Burrito
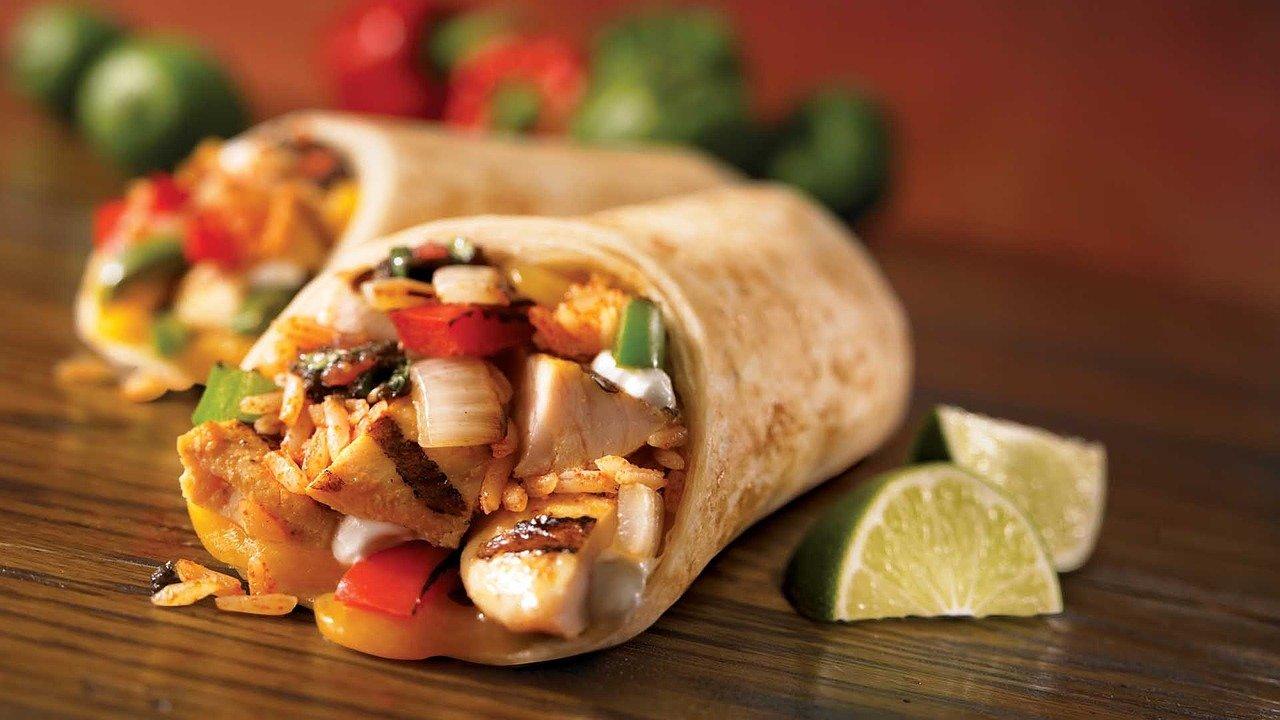
Also known as:
ar - Arabic: بوريتو
be - Belarusian: Бурыта
bg - Bulgarian: Бурито
ca - Catalan: Burrito
cs - Czech: Burrito
da - Danish: Burrito
de - German: Burrito
el - Greek: Μπουρίτο
en-simple - Simple English: Burrito
eo - Esperanto: Burito
es - Spanish: Burrito
eu - Basque: Burrito
fa - Persian: بوریتو
fi - Finnish: Burrito
fr - French: Burrito
fy - Western Frisian: Burrito
gl - Galician: Burrito
he - Hebrew: בוריטו
hr - Croatian: Burrito
hu - Hungarian: Burrito
hy - Armenian: Բուրիտո
id - Indonesian: Burrito
it - Italian: Burrito
ja - Japanese: ブリート
jv - Javanese: Burrito
ka - Georgian: ბურიტო
kg - Kongo: QUICALAS
kk - Kazakh: Бурито
ko - Korean: 부리토
lo - Lao: ແປ້ງມ້ວນເມັກຊິກ
mk - Macedonian: Бурито
ms - Malay: Burrito
nb - Norwegian Bokmål: Burrito
nl - Dutch: Burrito
pl - Polish: Burrito
pt - Portuguese: Burrito
ru - Russian: Буррито
sr - Serbian: Burito
sv - Swedish: Burrito
th - Thai: บูร์ริโต
tr - Turkish: Burrito
ug - Uyghur: بۇررىتو
uk - Ukrainian: Бурито
ur - Urdu: بوریتو
uz - Uzbek: Burrito
vi - Vietnamese: Burrito
yue - Cantonese: 墨西哥卷
zh - Chinese: 墨西哥卷饼
Category: bread (flatbread, wrap)
Cuisine: Mexican
Associated cuisines: Mexican
Area: Mexico
Countries: Mexico
Region: Central America, , , ,
The dish is a thin flatbread filled with savory ingredients, most often a meat such as beef, chicken, or pork, and often include other ingredients, such as rice, cooked beans (either whole or refried), Vegetable, such as lettuce and tomatoes, cheese, and condiments such as mixed avocado-based dip and a green sauce.